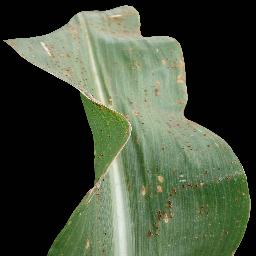
Label: Corn_(Maize)___Common_Rust